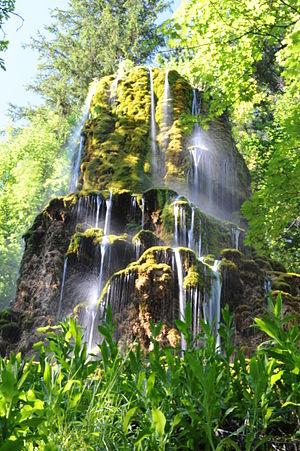
eau, cascade, goutte, grande cascade de la Réserve Naturelle Géologique de Haute-Provence